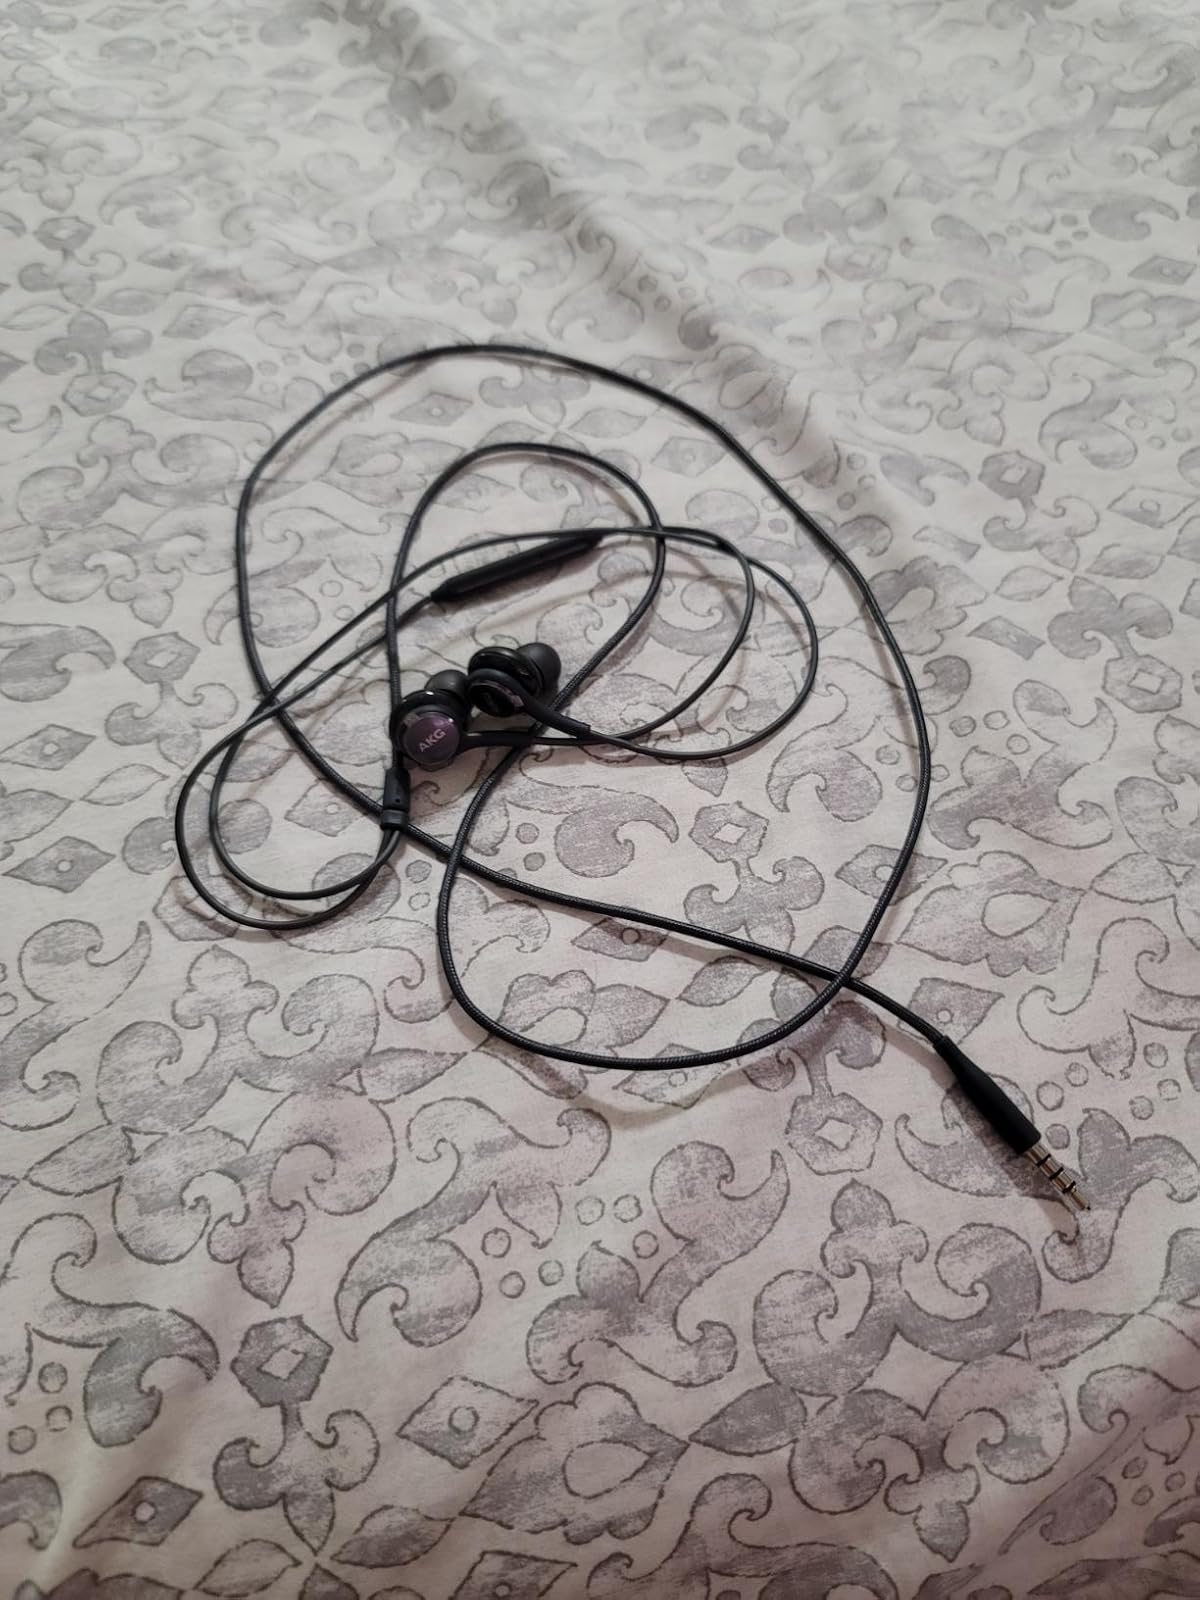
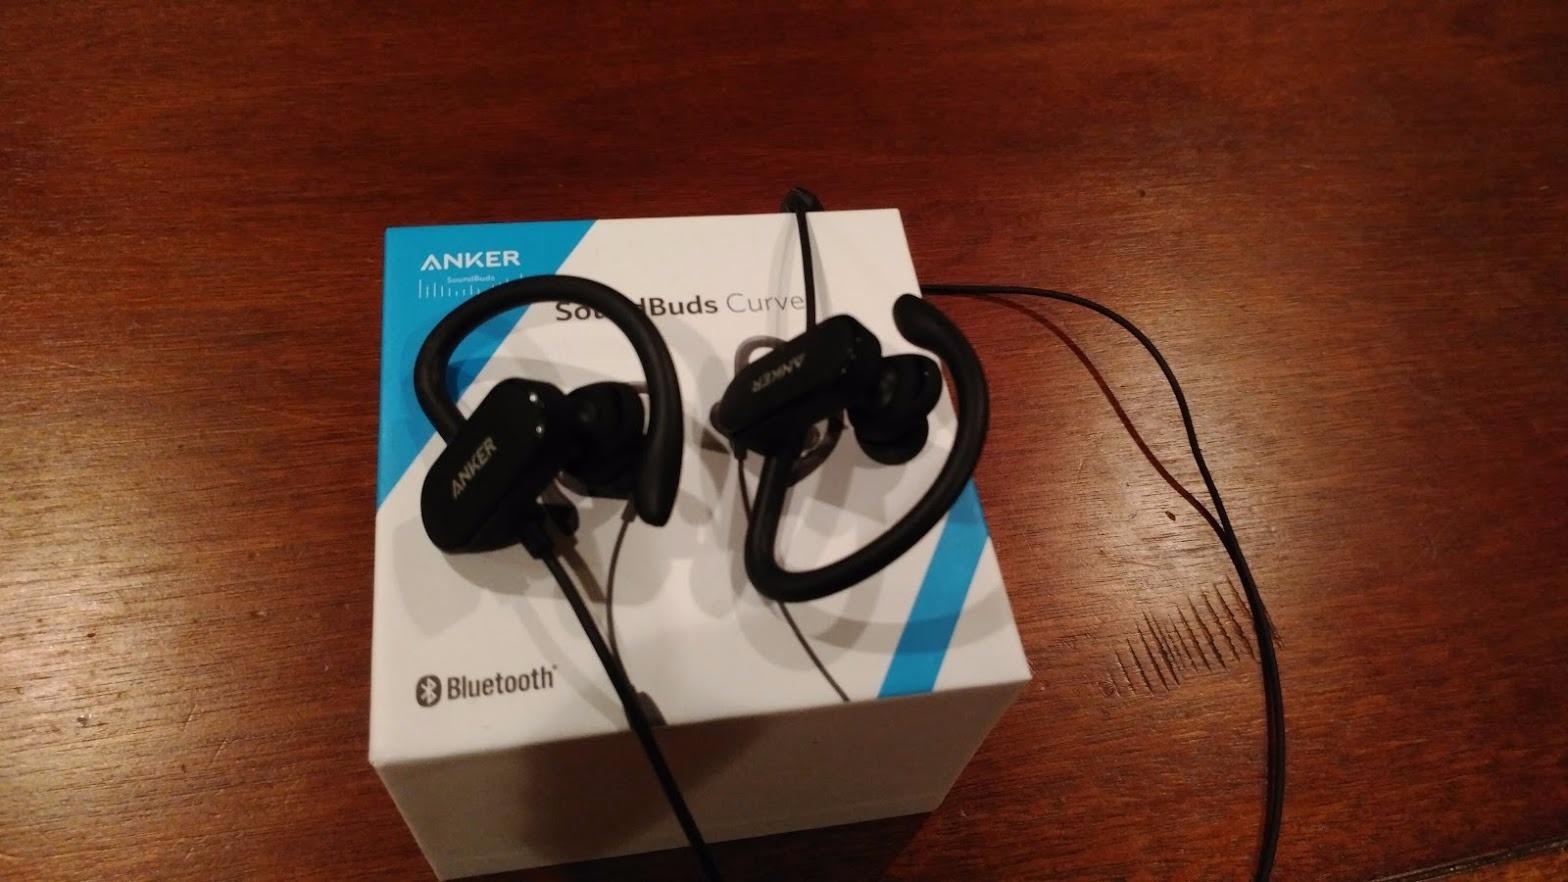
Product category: headphones
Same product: no